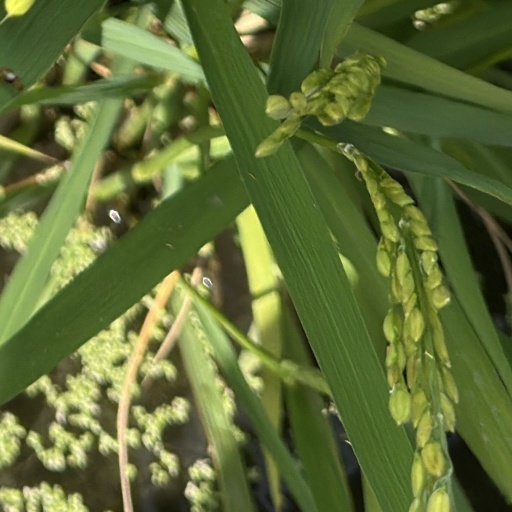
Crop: rice